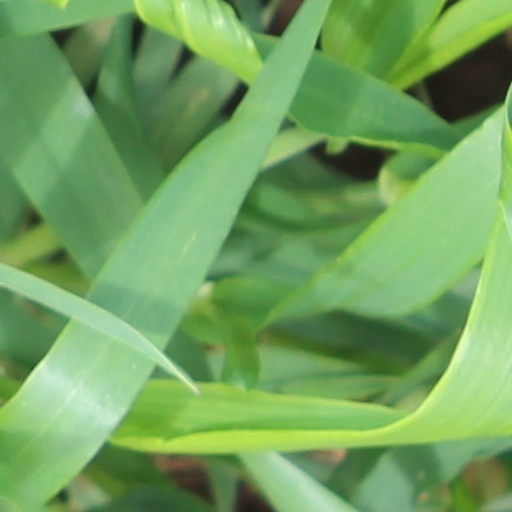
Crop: wheat